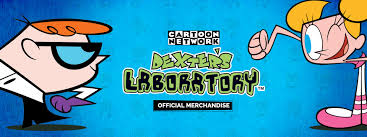
Portrait style: Cartoon Portrait